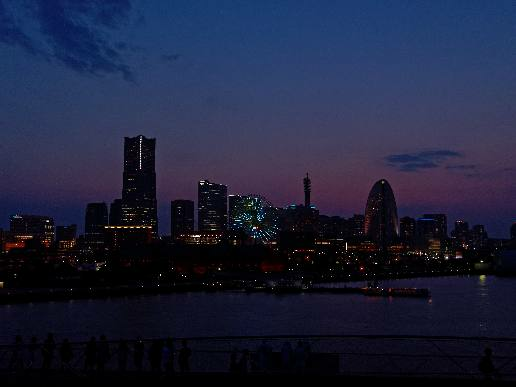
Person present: No